John Kenneally

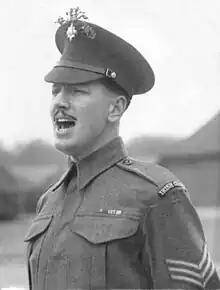

Sergeant John Patrick Kenneally (né Leslie Jackson) VC (15 March 1921 – 27 September 2000) was an English recipient of the Victoria Cross, the highest and most prestigious award for gallantry in the face of the enemy that can be awarded to British and Commonwealth forces.